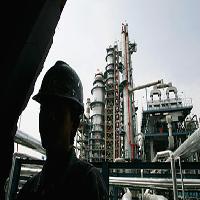
Weather: cloudy or overcast